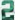
Number: 2